Question: Please indicate a possible affordance area of golf_clubs that can be used for holding
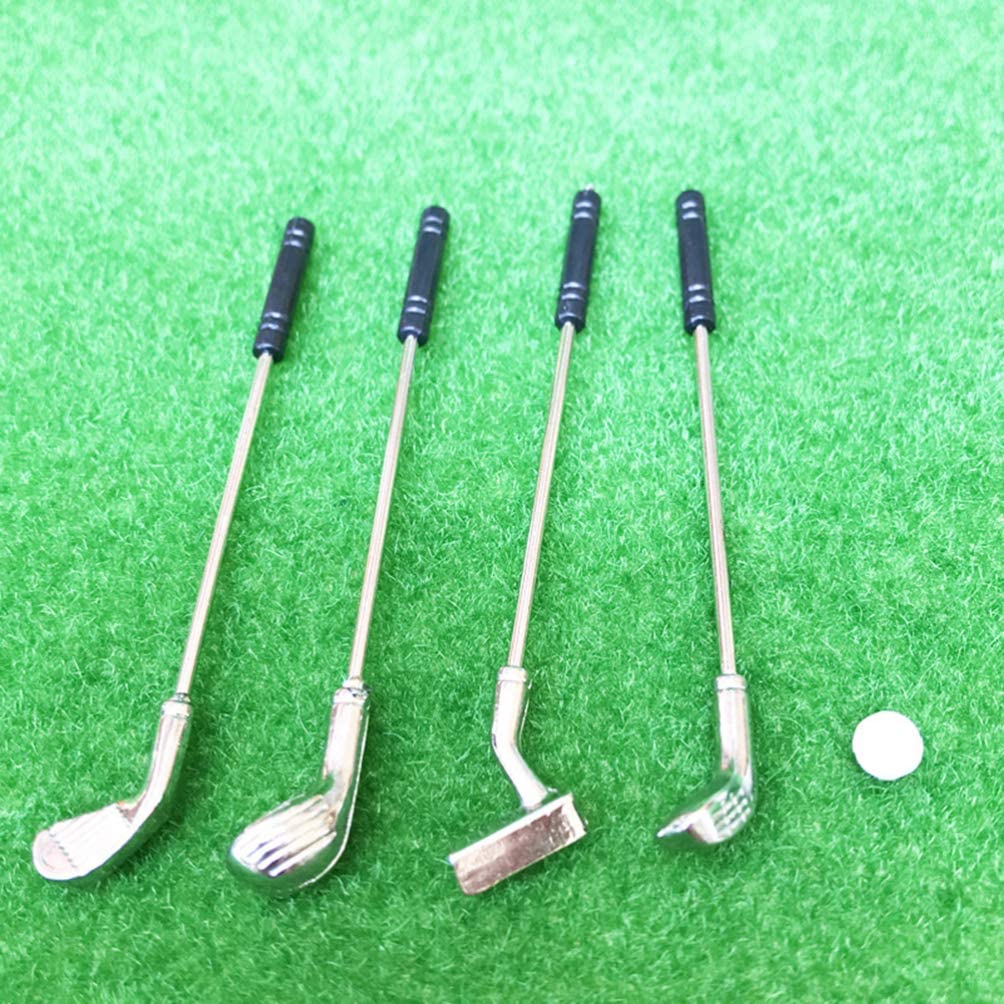
Answer: [382.548, 211.687, 449.078, 441.518]